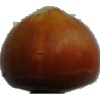
Label: Nut Forest 1